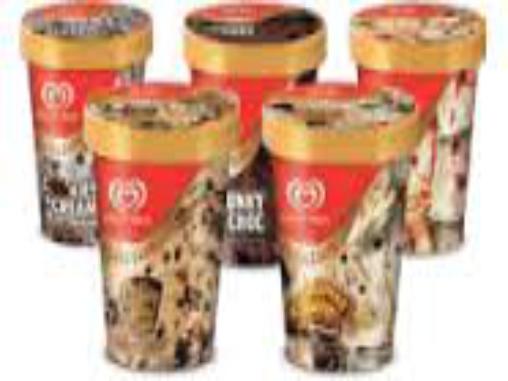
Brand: Kwality Wall's
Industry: Food